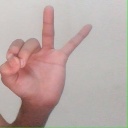
अक्षर: ण